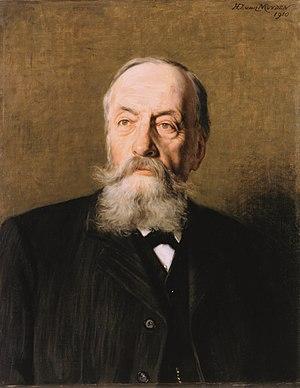
Ami Bordier, fondateur de la Banque Bordier &amp
Bordier & Cie est une banque privée suisse, fondée en 1844 à Genève, active dans la gestion de patrimoine pour clientèle privée. Membre de l'association des banquiers privés suisses, elle est l'une des dernières en Suisse à conserver le statut de banquier privé, avec quatre associés indéfiniment responsables sur leurs biens personnels vis-à-vis des engagements pris par la banque. L'établissement possède une licence bancaire en Suisse, à Singapour et aux îles Turques-et-Caïques, et dispose également de succursales au Royaume-Uni, en France, et en Uruguay.